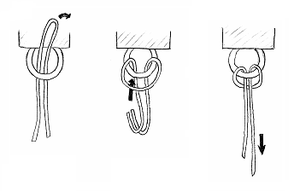
Le nœud de tête d'alouette est un nœud d'accroche. Il est utilisé essentiellement pour attacher un cordage à un crochet ou à un anneau.